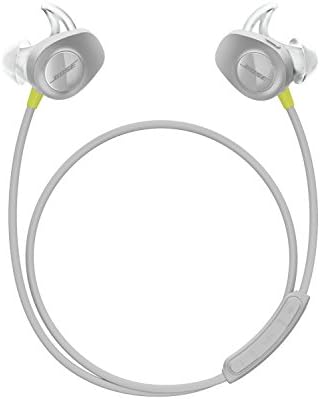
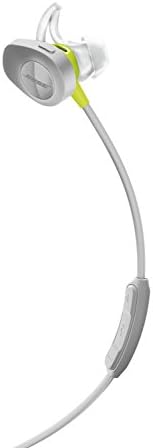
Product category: headphones
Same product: yes